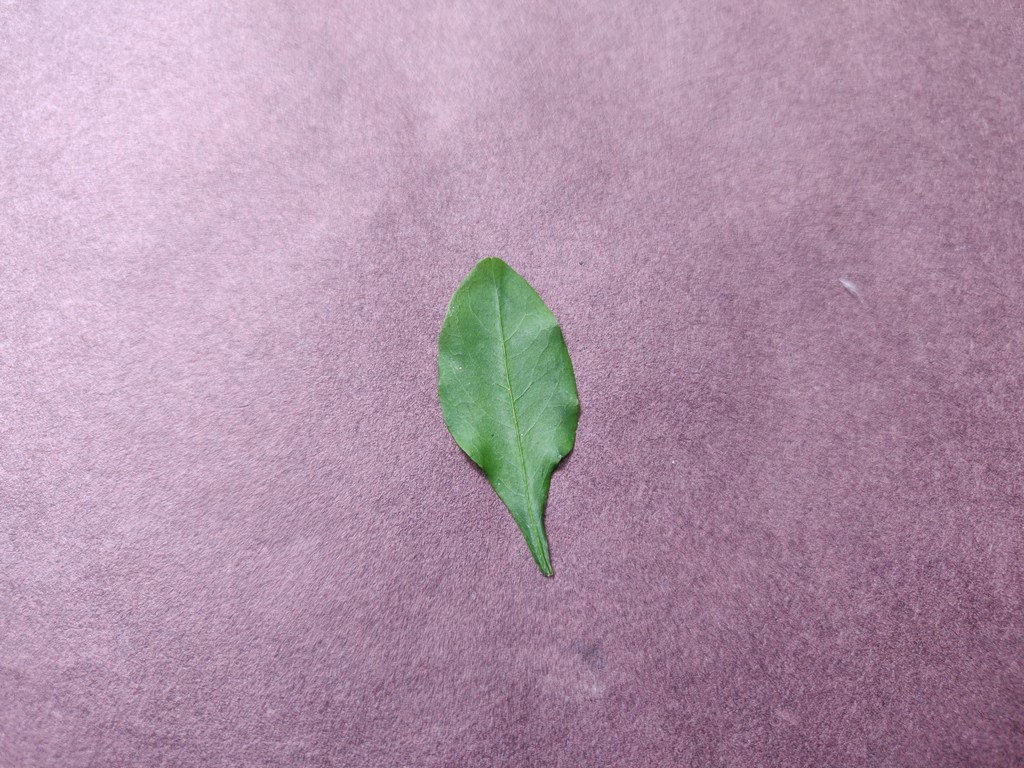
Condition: Healthy
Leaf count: single
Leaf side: front